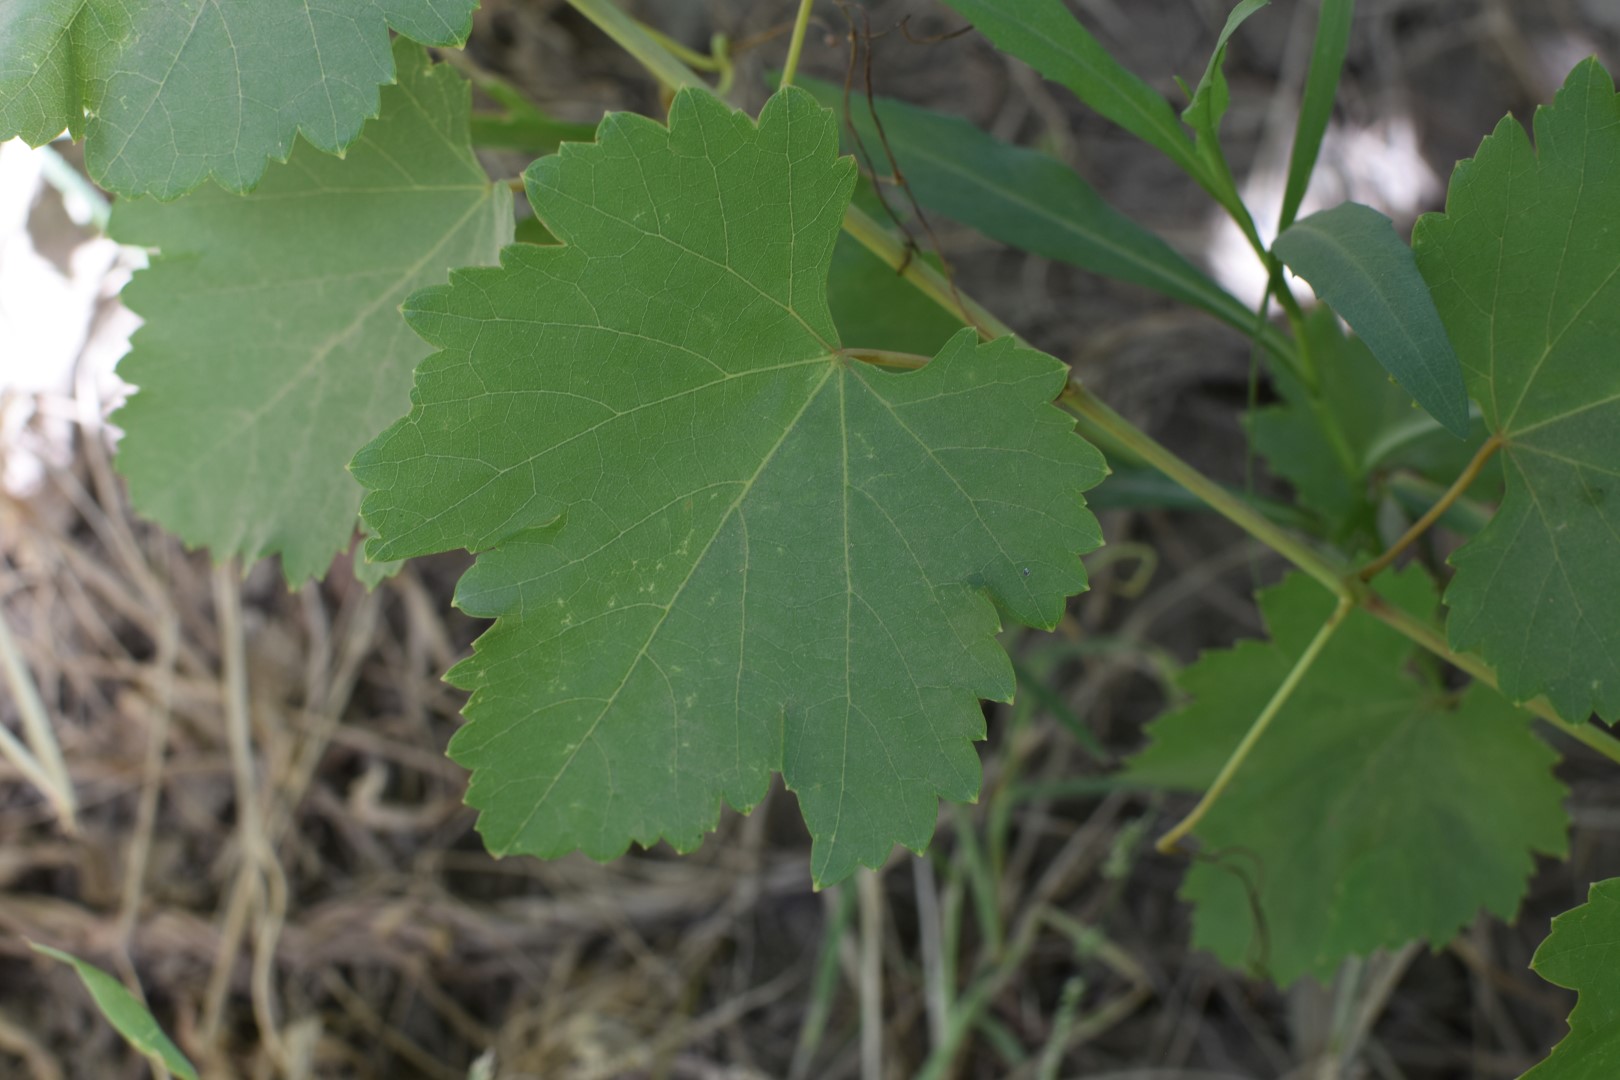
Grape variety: Halawani